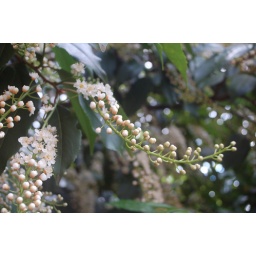
Common cherrylaurel produces fragrant small white flowers and purple-black fruit in great numbers. (Photo by Ryan Contreras)